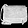
Label: Bag